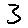
Label: 3